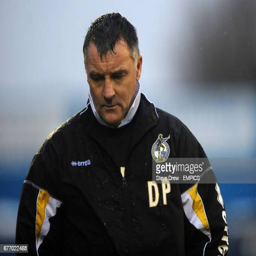
manager stands dejected as his side concede the first goal of the game